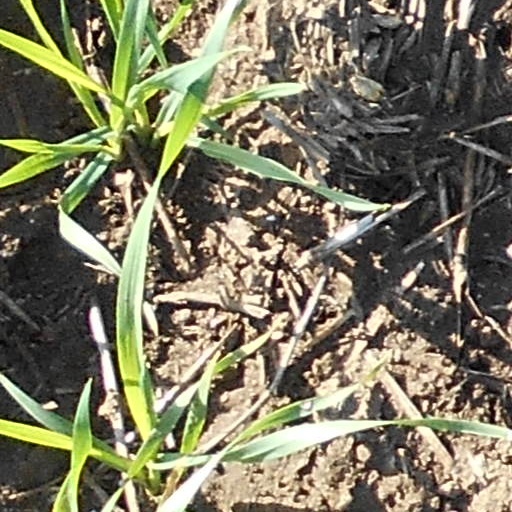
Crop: wheat